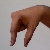
The image shows a hand gesture representing the letter 'Q' in Indian Sign Language.